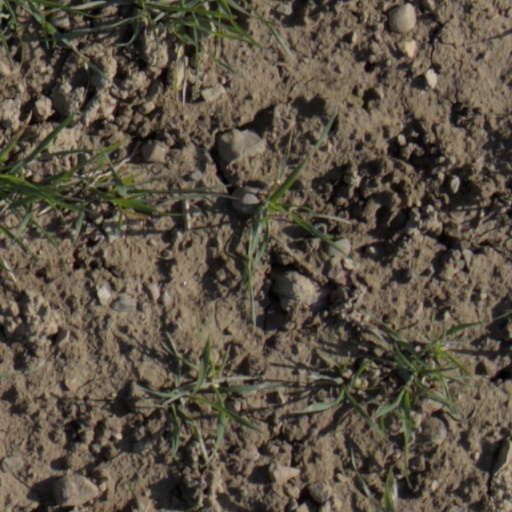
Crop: wheat